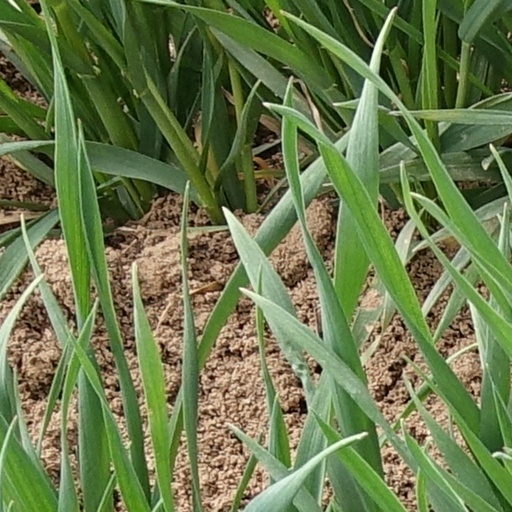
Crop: wheat